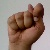
The image shows a hand gesture representing the letter 'T' in Indian Sign Language.